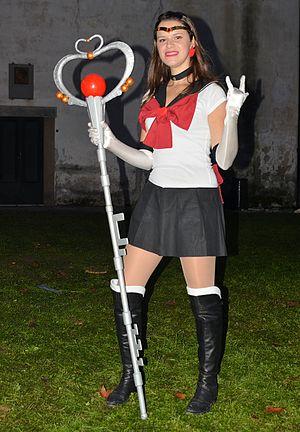
Sailor Pluto est un personnage de fiction et protagoniste de la franchise Sailor Moon créée par Naoko Takeuchi. Gardienne de la porte des Dimensions et du Temps, elle prend l’identité civile de Setsuna Meiō sur Terre, à la fin du XXᵉ siècle.